1948 Fukui earthquake

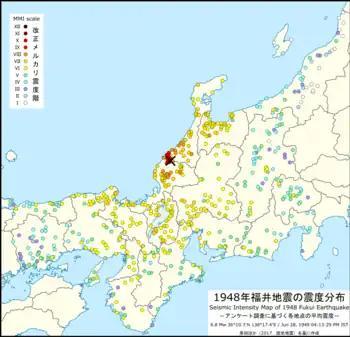
Seismic intensity map of 1948 Fukui earthquake

This earthquake was caused by a previously unknown strike-slip fault. The fault stretches from Kanazu to Fukui, with a length of , and was later named the "Fukui Earthquake Fault". Shaking was felt as far as Mito in the east, and Saga in the west.